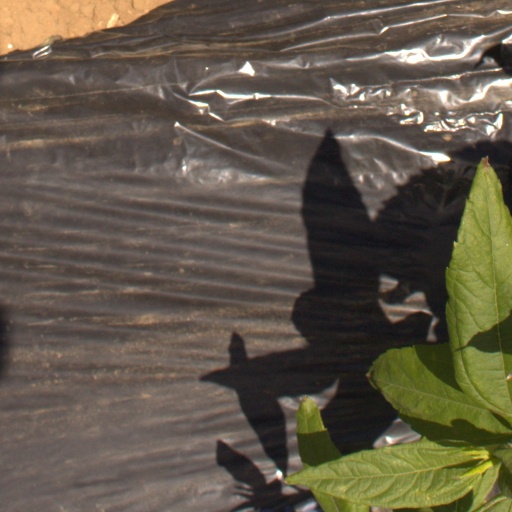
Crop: Jerusalem artichoke